German submarine U-193

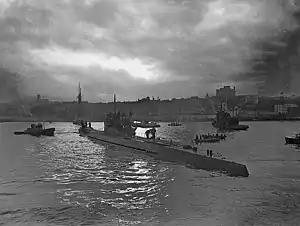
A German U-190 submarine arriving in St. John’s Newfoundland in June 1945

German submarine "U-193" was a Type IXC/40 U-boat of Nazi Germany's "Kriegsmarine" built during World War II for service in the Atlantic Ocean.